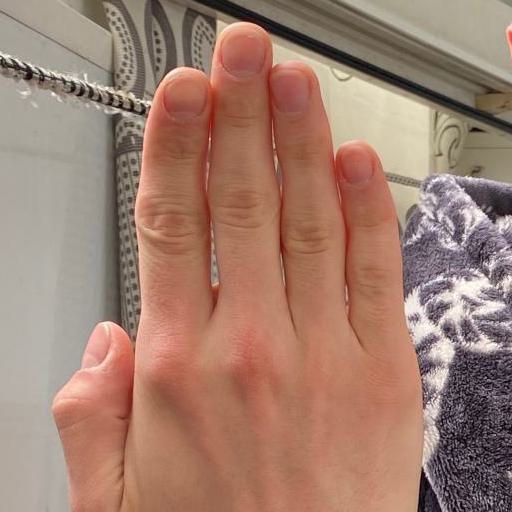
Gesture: stop_inverted